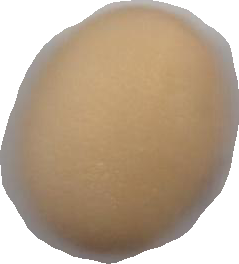
Variety: Anjasmoro